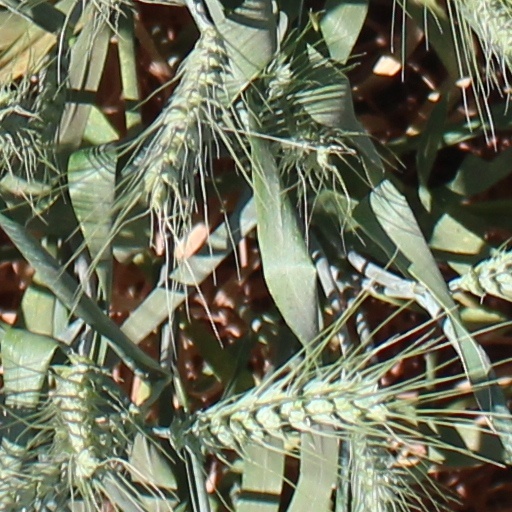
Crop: wheat